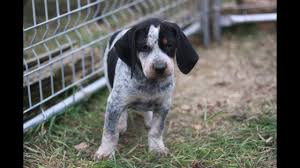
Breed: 217-n000050-bluetick